Acts 18

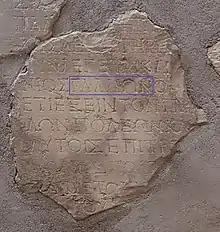
Fragment of Delphi Inscription with the name ΓΑΛΛίΩΝ (""Gallion"") - Delphi museum

Lucius Junius Gallio Annaeanus or Gallio was a Roman senator and brother of the famous writer Seneca. He was the proconsul of Achaia. Gallio's tenure can be fairly accurately dated to between 51–52 AD. The reference to proconsul Gallio in the Delphi Inscription, or Gallio Inscription (IG, VII, 1676; SIG, II, 801d; AD 52) provides an important marker for developing a chronology of the life of Apostle Paul by relating it to the trial of Paul in Achaea mentioned in this passage. Therefore, the events of Acts 18 can be dated to this period. This is significant because it is the most accurately known date in the life of Paul.